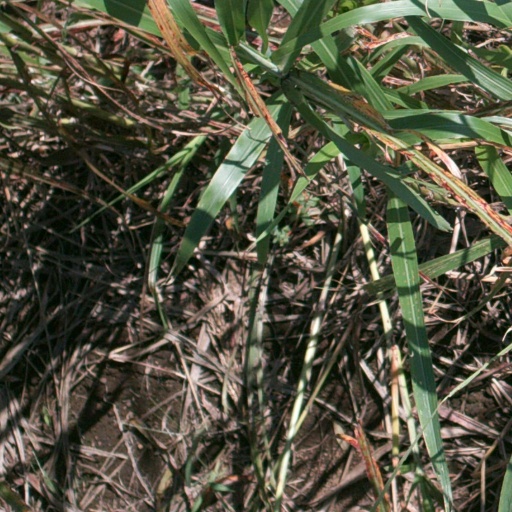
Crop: sorghum